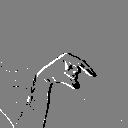
ASL letter: q